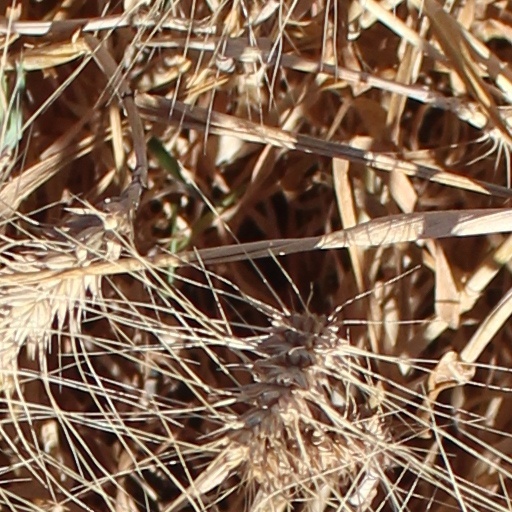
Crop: wheat